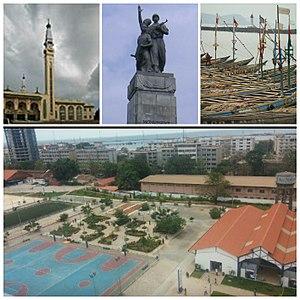
Montage photo de Conakry: le monument du 22 Novembre 1970,les bateaux de pêche ,la grande mosquée , le blue zone de Kaloum